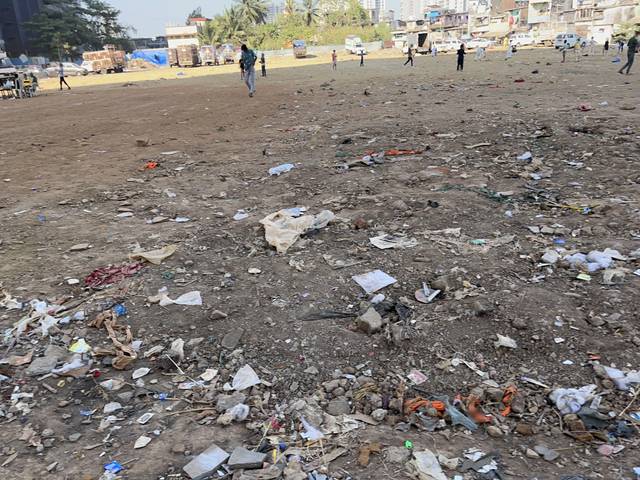
Region: India
Coordinates: 19.201, 72.83